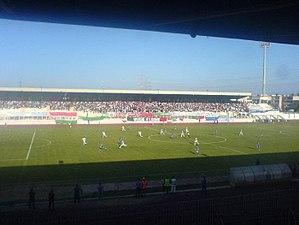
Rouïba ou Rouiba est une commune de la banlieue Est d'Alger. C'est aussi le chef-lieu de la daïra du même nom dans la wilaya d'Alger. Ses habitants s’appellent les Rouibéens.
Le Stade de Rouiba est un stade de football situé à Rouïba dans la Wilaya d'Alger, en Algérie.
Alger, est la capitale de l'Algérie et en est la ville la plus peuplée.